Otway Covered Bridge

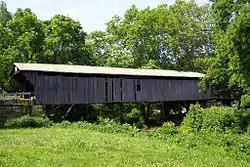
Bridge in 2006

The Otway Covered Bridge, in Scioto County, Ohio north of Ohio State Route 348 in Otway, was built in 1874 by the Smith Bridge Co. of Toledo, Ohio. It was listed on the National Register of Historic Places in 1974.